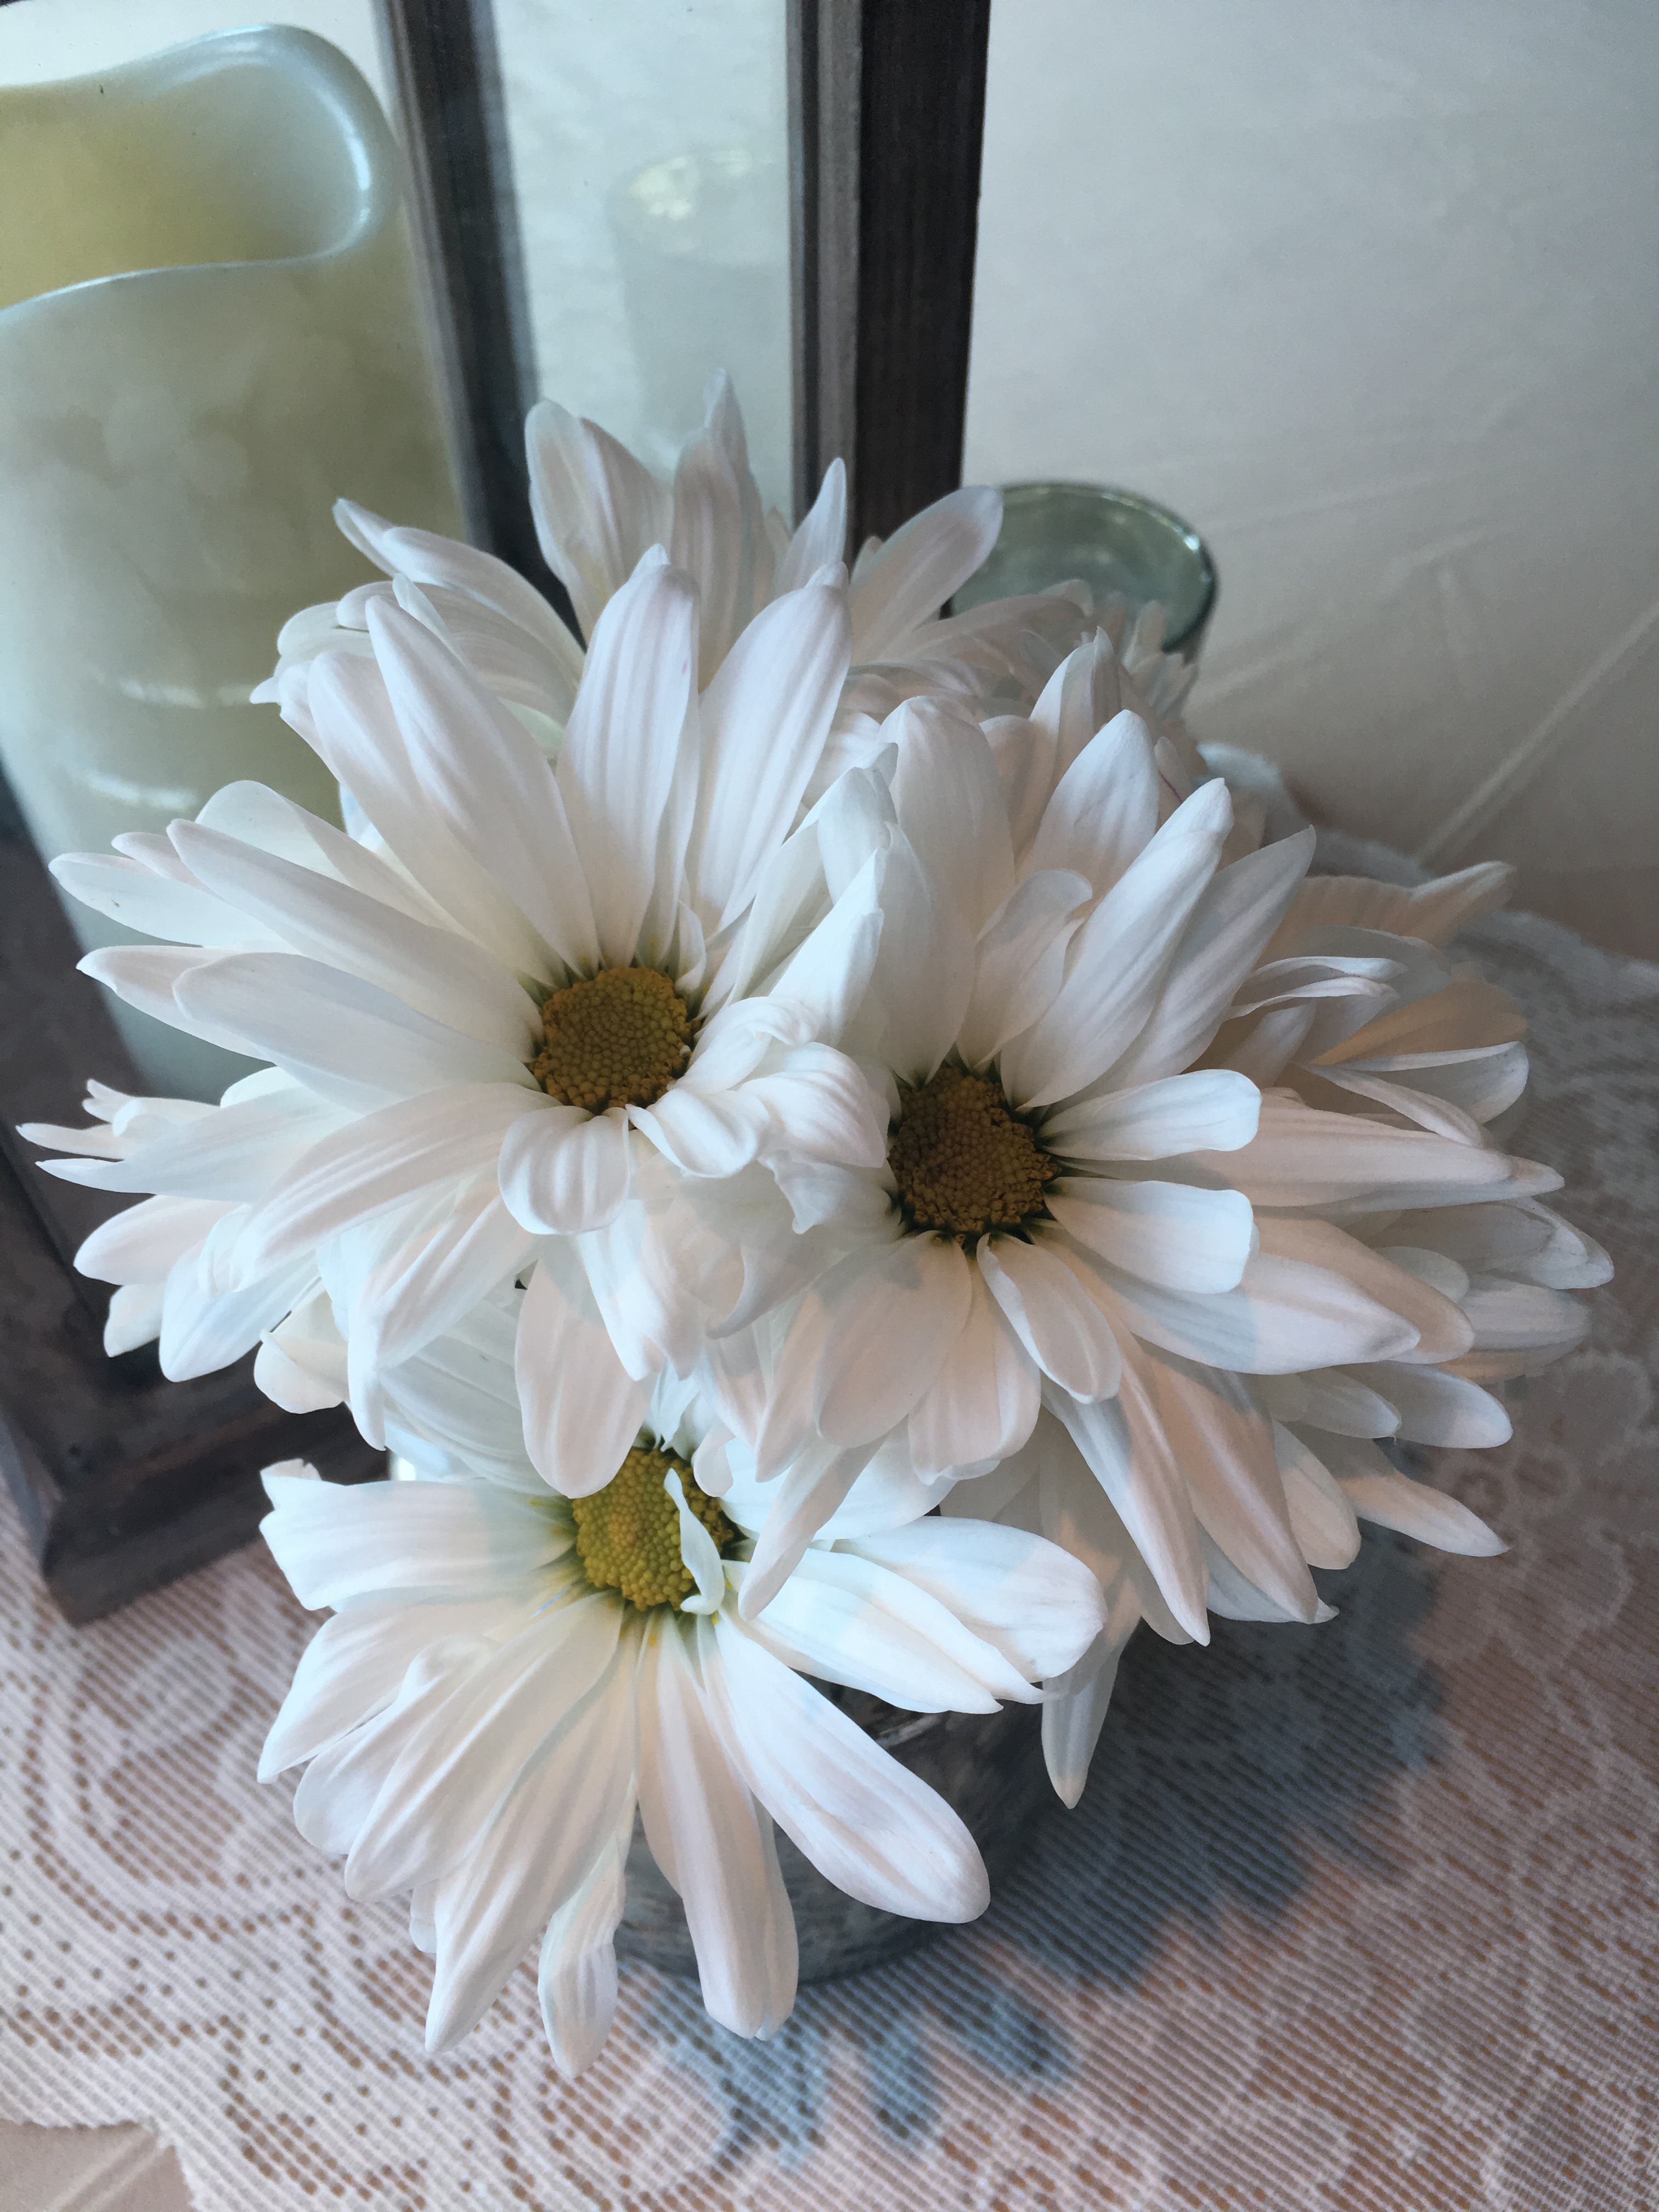
plant, white, flower, petal, arrangement, floristry, white daisy, flowering plant, daisy family, center pieces, flower bouquet, cut flowers, floral design, centrepiece, land plant, flower arranging